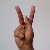
The image shows a hand gesture representing the letter 'K' in Indian Sign Language.